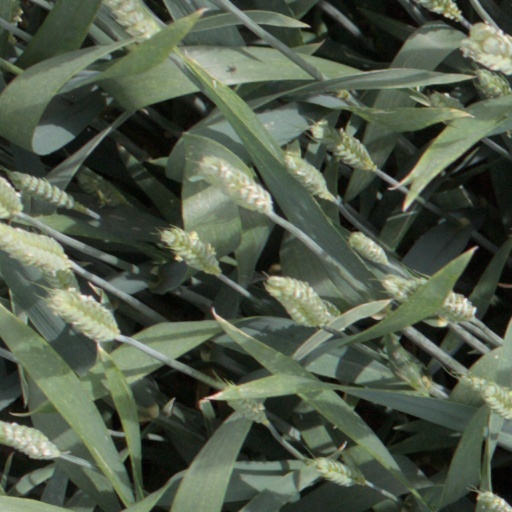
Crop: wheat